St. John's Episcopal Church (Portland, Oregon)

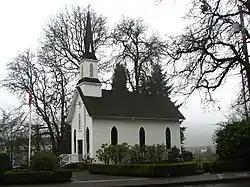
St. John's Episcopal Church in 2009

Oaks Pioneer Church, formerly known as St. John's Episcopal Church, in southeast Portland in the U.S. state of Oregon is a non-denominational one-story chapel listed on the National Register of Historic Places. Built in 1851, it was added to the register in 1974. It is the oldest intact church building in Oregon.